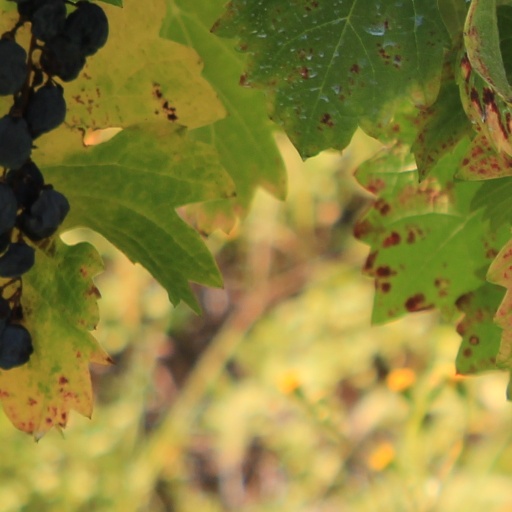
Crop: grape